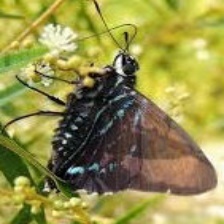
Species: MANGROVE SKIPPER